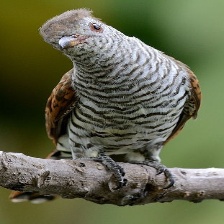
Species: VIOLET CUCKOO
Scientific name:  CHRYSOCOCCYX XANTHORHYNCHUS